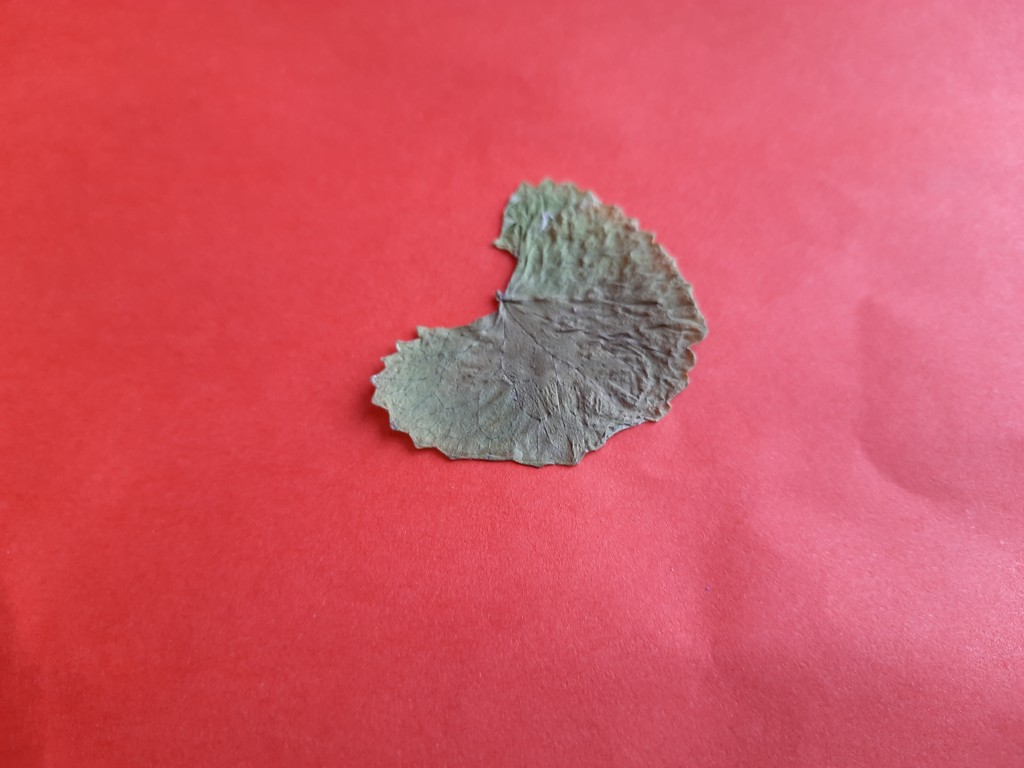
Label: Dried